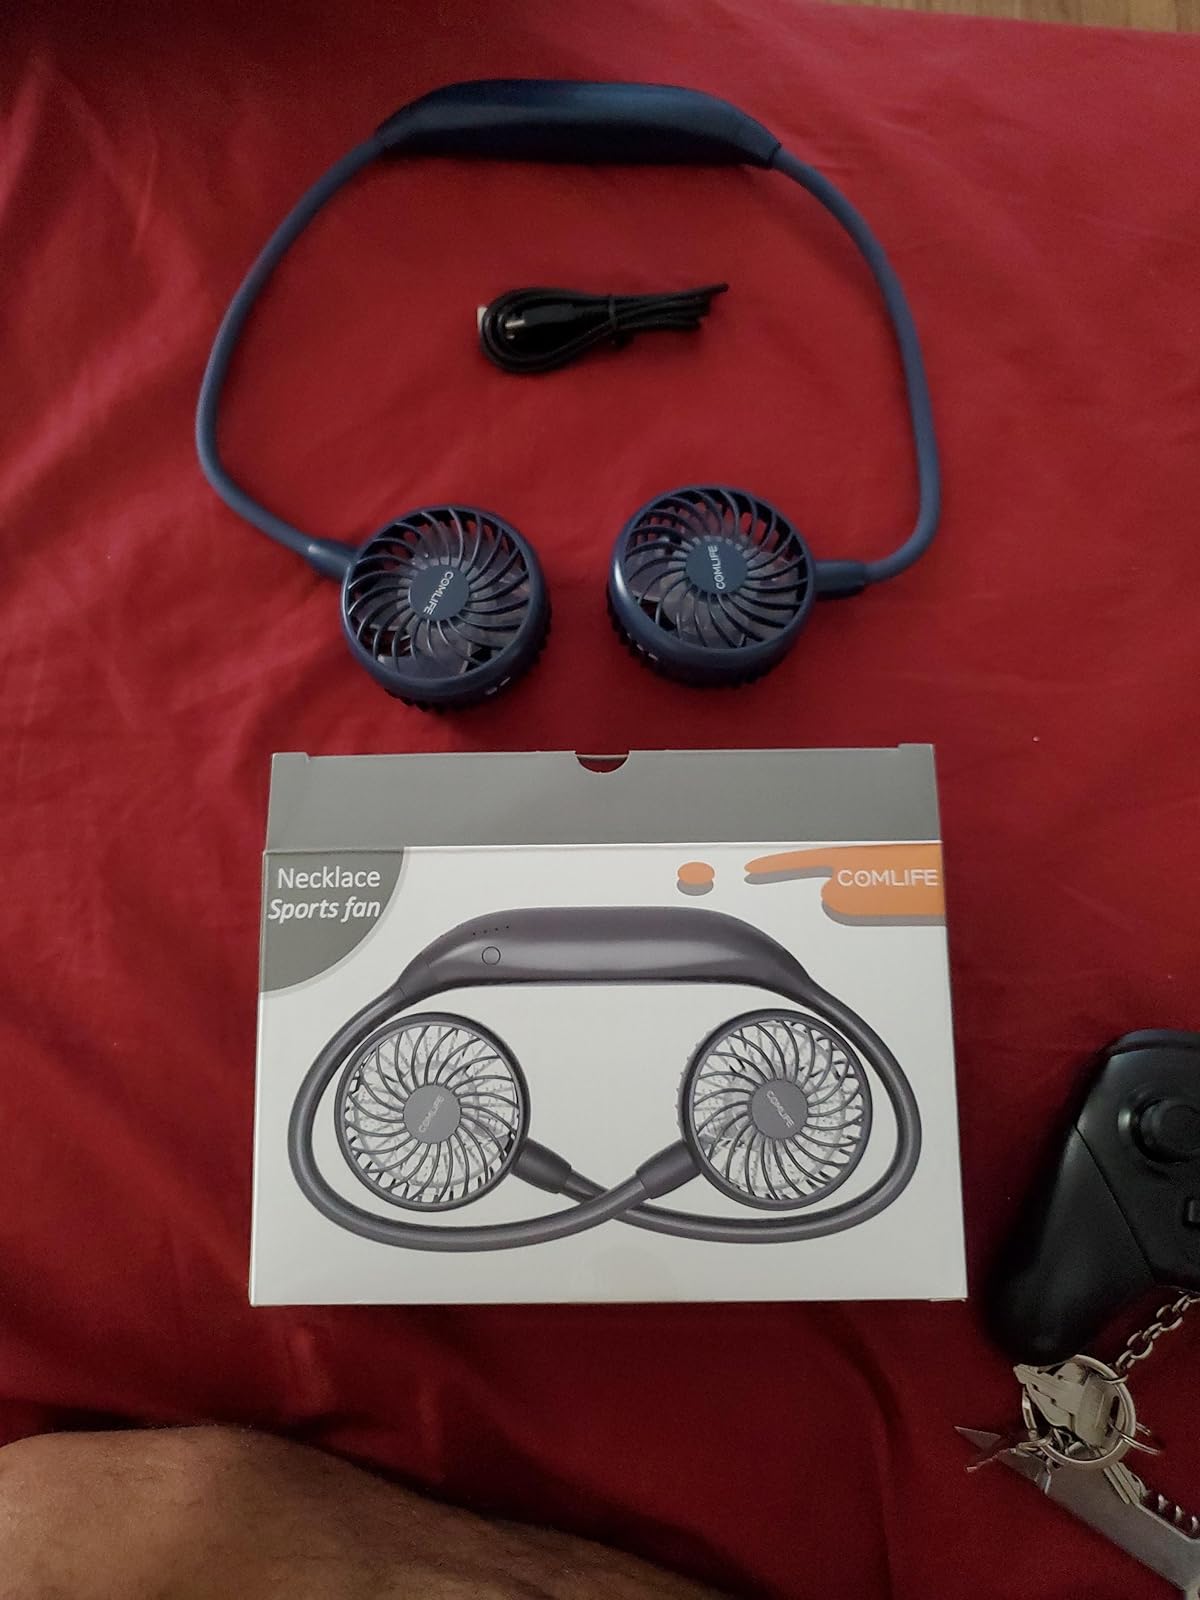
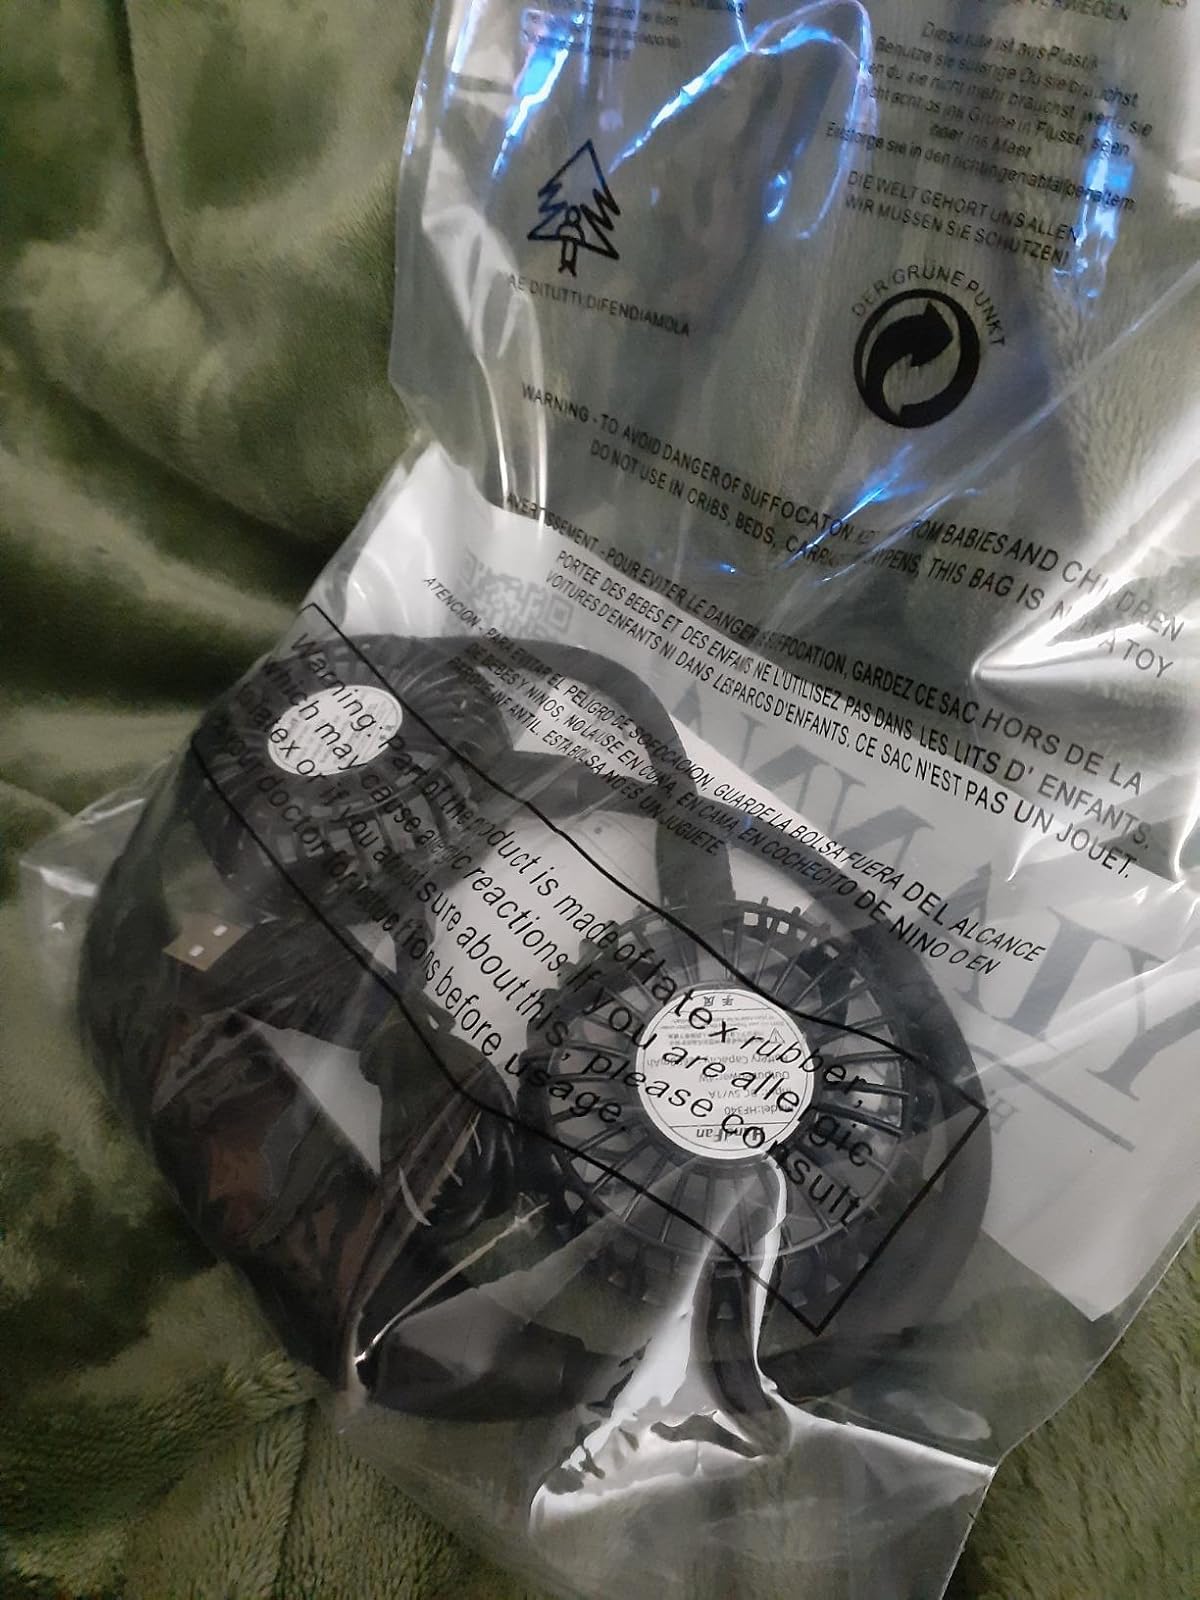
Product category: fan
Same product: no